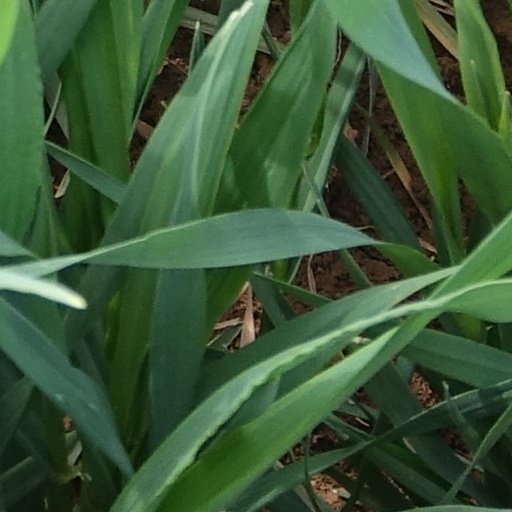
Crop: wheat